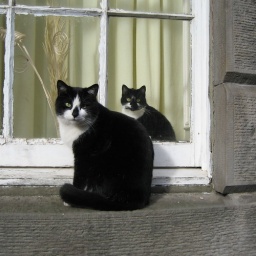
Black and white cat reflecting in window